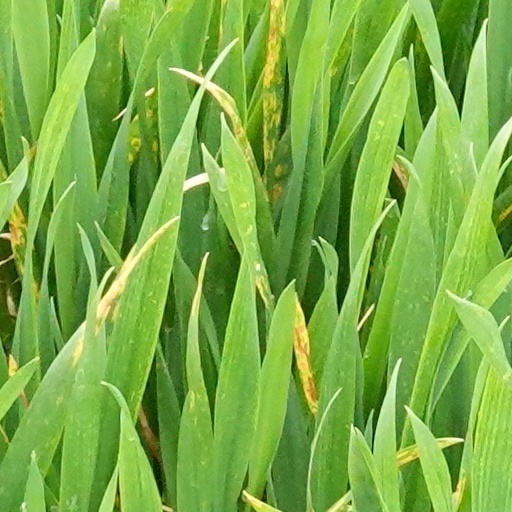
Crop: wheat